Disciples (film)

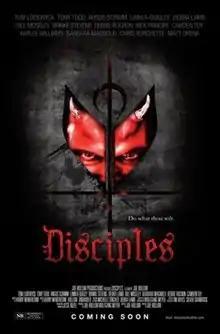
Film poster

Disciples is a 2014 American horror film written, directed, produced, and edited by Joe Hollow. It stars an ensemble cast consisting of Tom Lodewyck, Tony Todd, Angus Scrimm, Linnea Quigley, Brinke Stevens, Debra Lamb, Bill Moseley, Barbara Magnolfi, Debbie Rochon, and Camden Toy. It tells the story of a group of humans and demons who must band together to fight for the fate of humanity.